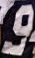
Number: 9